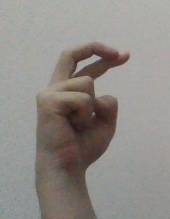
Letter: zay